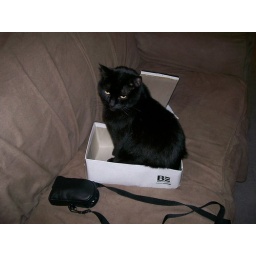
Jasper makes himself comfortable in a shoe box